1990 Indianapolis 500

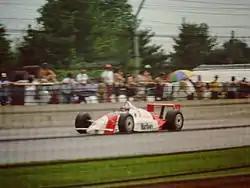
Emerson Fittipaldi won the pole position.

Pole day was scheduled for Saturday May 12, with Al Unser Jr. and Emerson Fittipaldi the favorites for the pole position. Rain washed out the entire day. Pole qualifying was rescheduled for Sunday.